Yifat Shasha-Biton

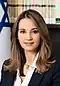
Shasha-Biton in 2022

Yifat Shasha-Biton (born 23 May 1973) is an Israeli educator and politician who served as Minister of Education between 2021 and 2022. She also served as a Member of the Knesset between 2015 and 2024, as minister without portfolio between 2023 and 2024, and as Minister of Construction and Housing from 2019 to 2020.